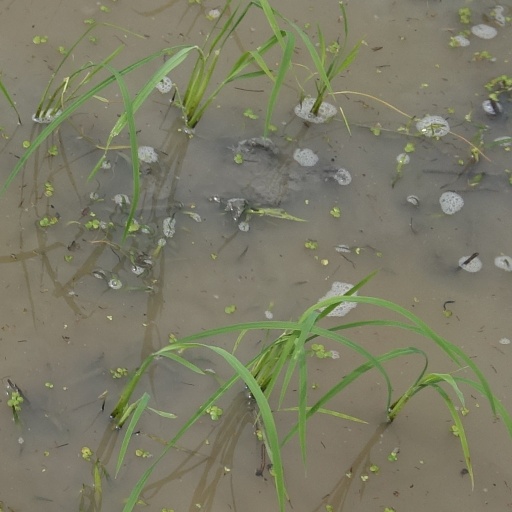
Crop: rice